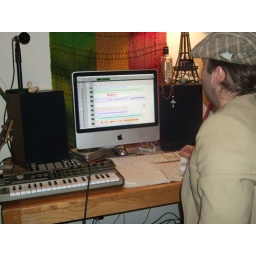
The final photo for this assignment is Jason working on the computer in his home office/music studio.